Kevin Geer

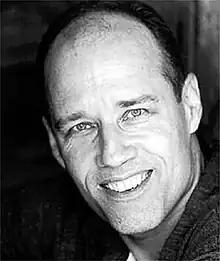

Geer was born in Reno, Nevada, and raised in Los Angeles, California. Kevin Geer's father died when he was an infant. He moved from Reno, Nevada, to Los Angeles with his mother, Claire Scully Geer.